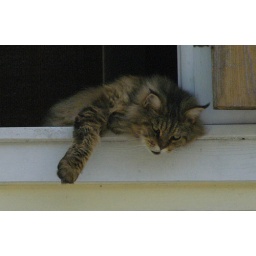
It gets hot in Key West. This cat is hanging out of a 3rd floor apartment window!